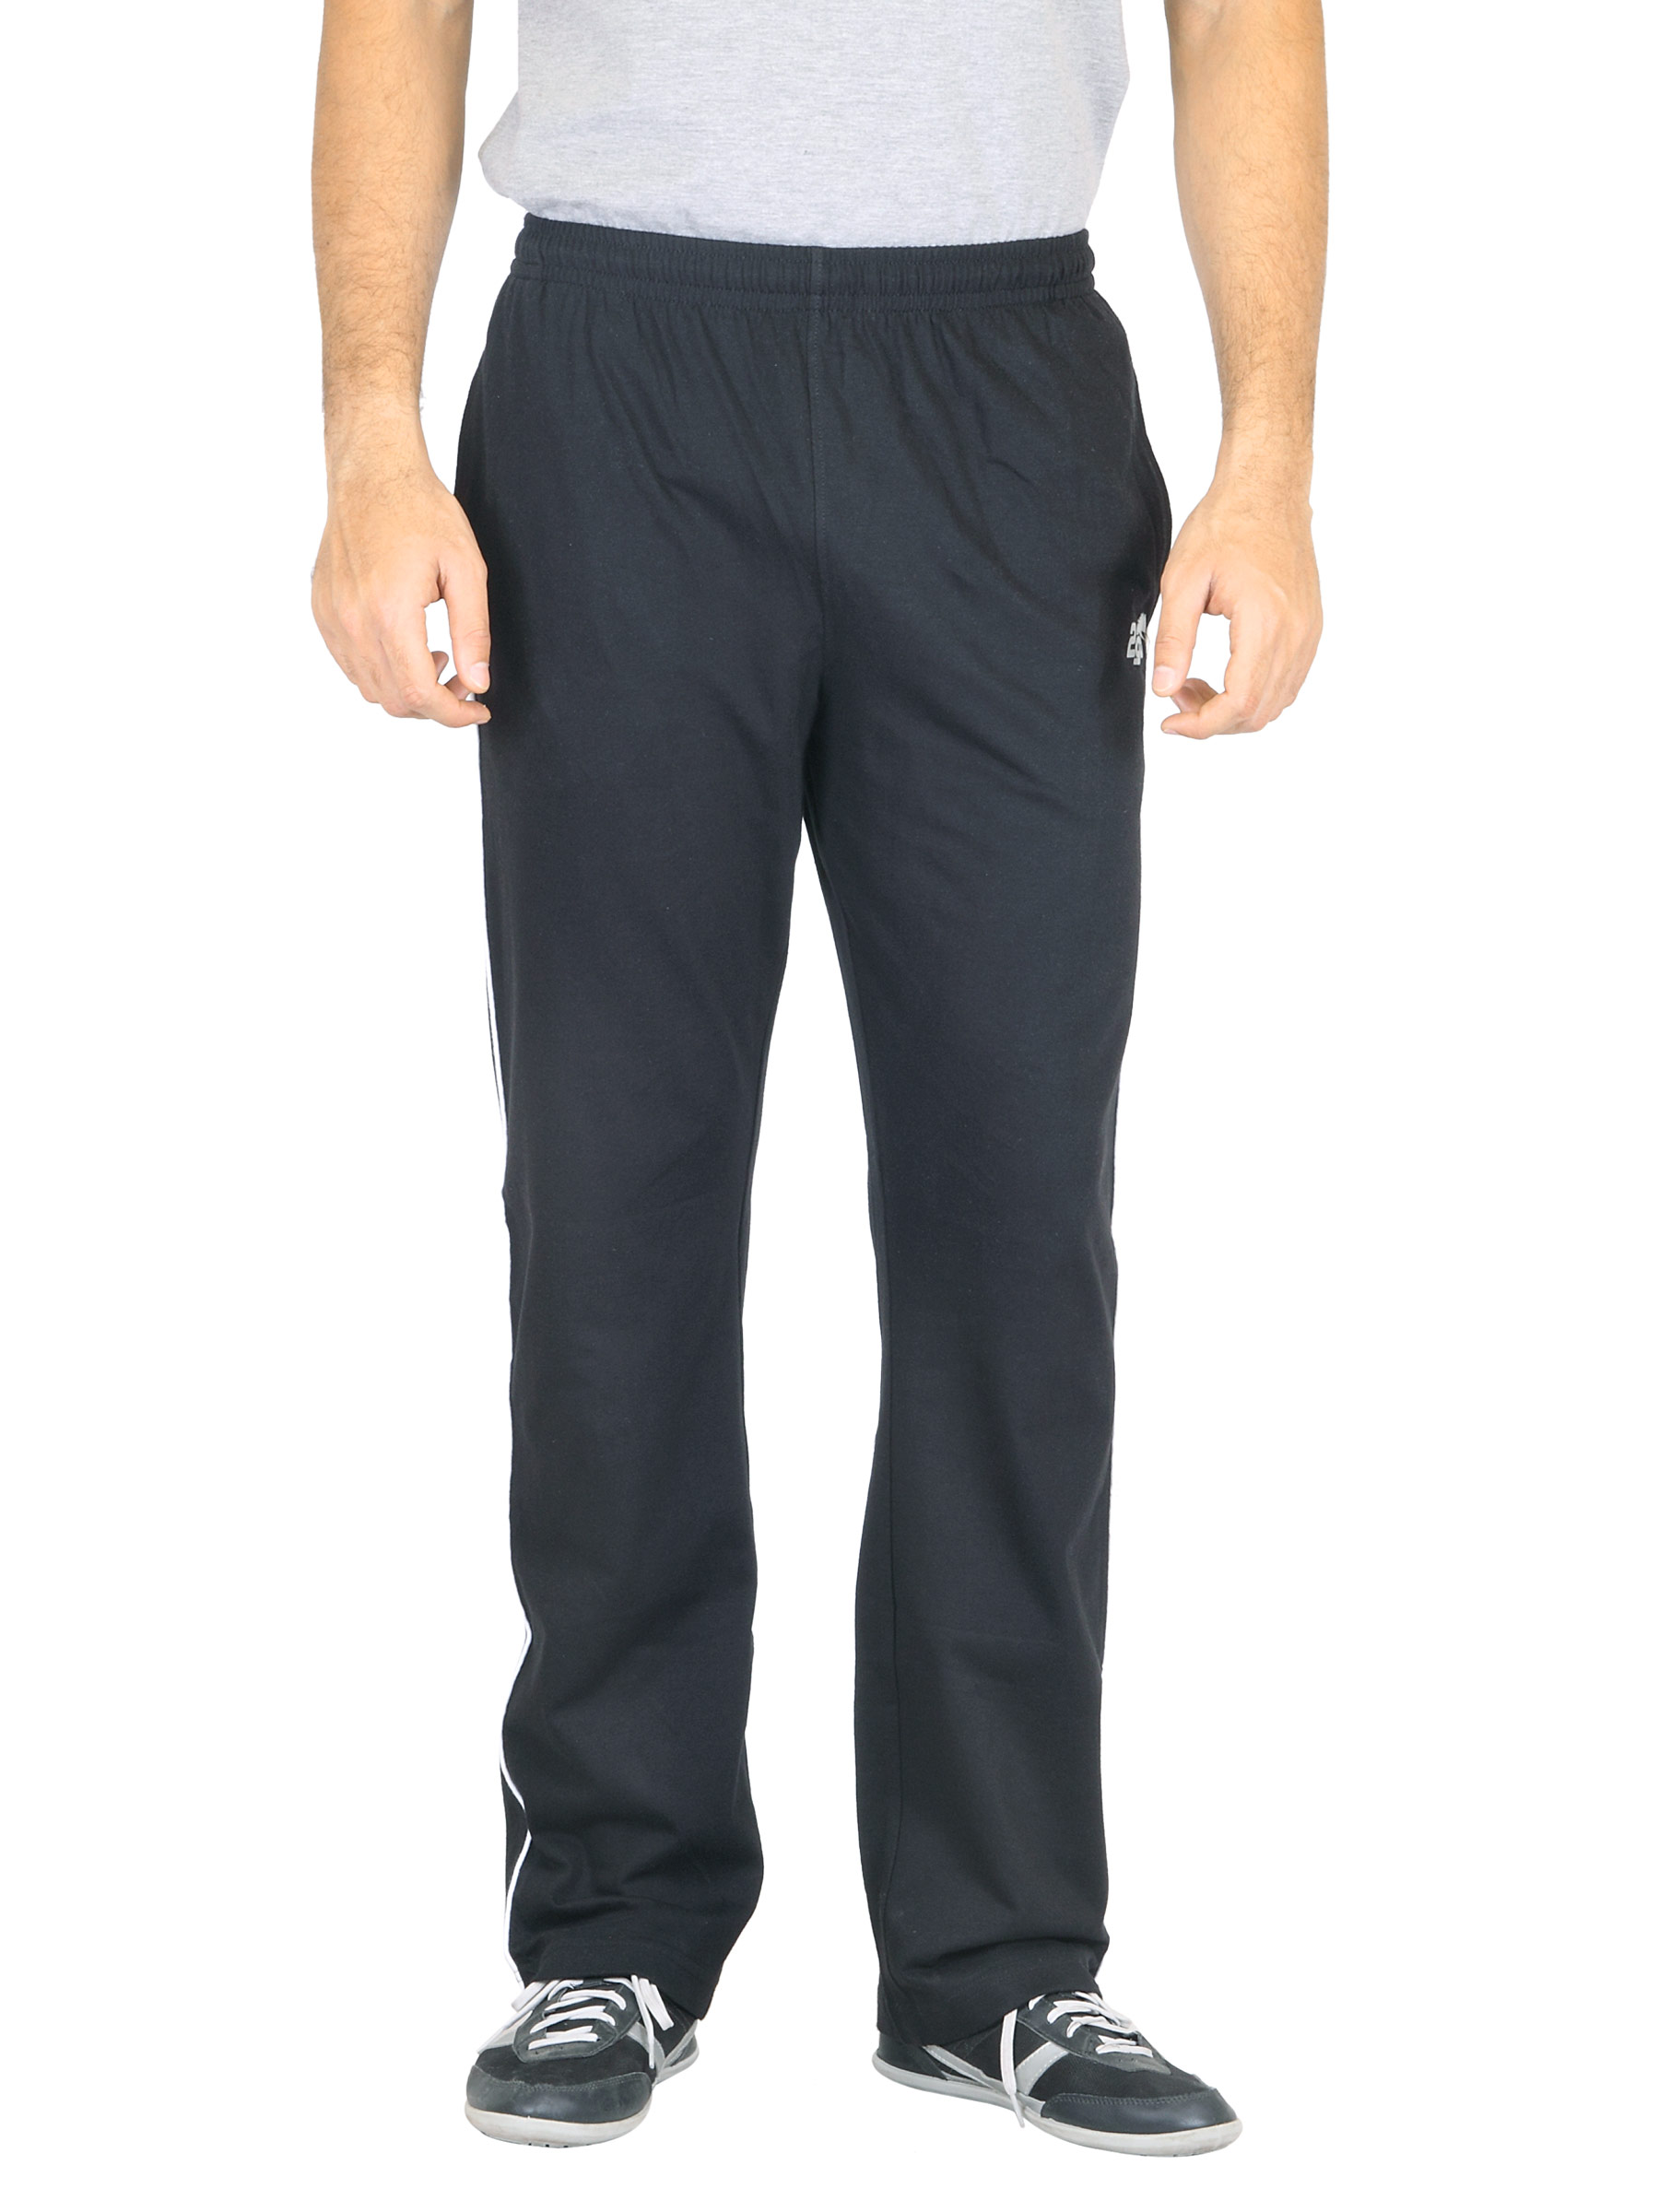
2go Active Gear USA Men Black Brian Lounge Pants
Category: Apparel / Loungewear and Nightwear / Lounge Pants
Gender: Men
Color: Black
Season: Summer 2016
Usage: Sports